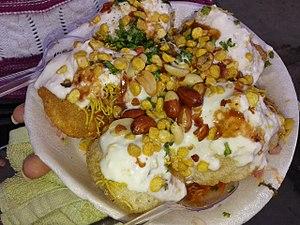
Le panipuri est une collation consommée dans plusieurs régions du sous-continent indien. Ce mets fait partie des chaat, les collations salées frites servies sur les bords de routes. Elle est constituée d'un puri ovale, creux et frit que l'on mange avec de l'« eau assaisonnée », du chutney de tamarin, du piment, du chaat masala, des pommes de terre, des oignons et des pois chiches. Le dahipuri est une variante contenant du lait caillé brassé. Il est originaire de Bombay et populaire dans tout l'état du Maharashtra. Le sevpuri est une autre variante de Bombay qui contient des sev, des nouilles de farine de pois chiches frites.